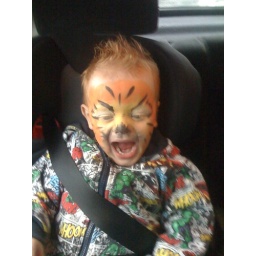
My son in tiger face paint